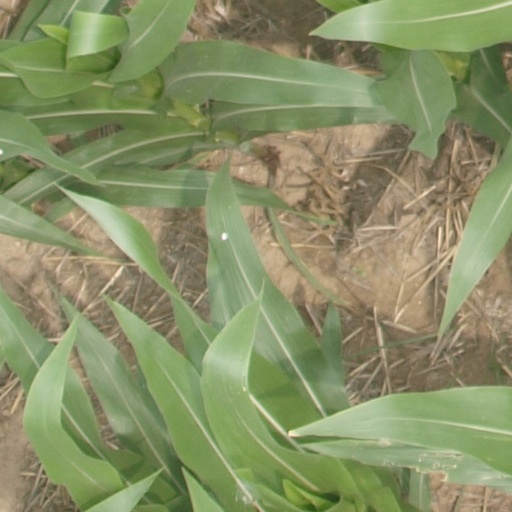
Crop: maize; corn